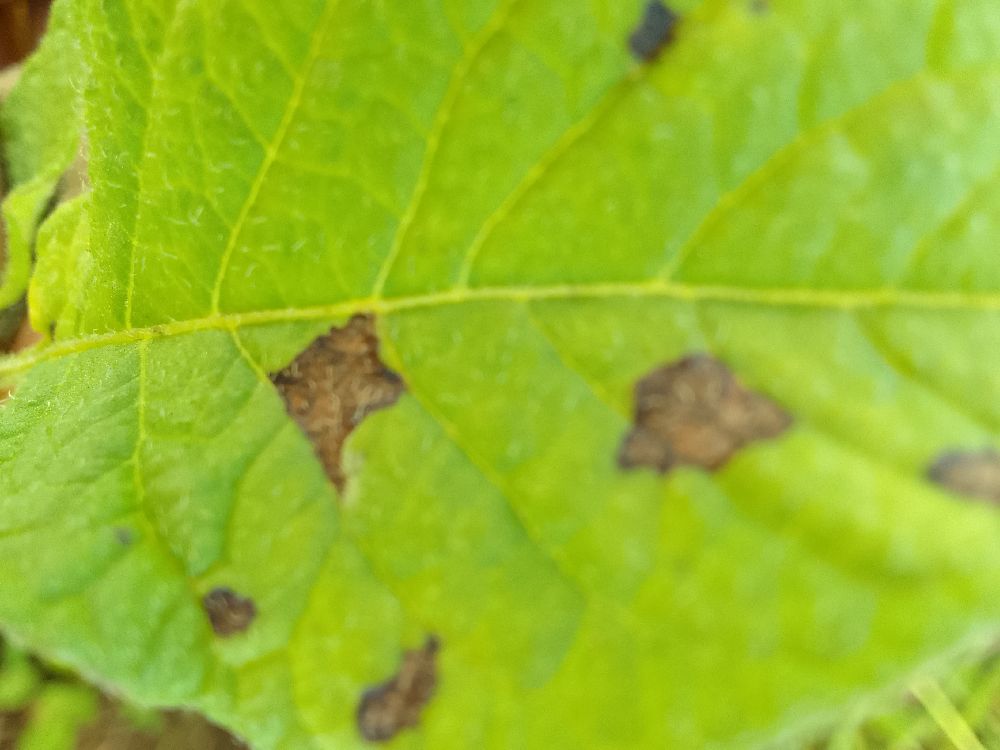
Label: Early blight